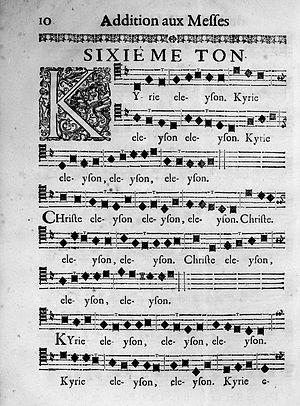
Paul Damance [D’Amance], né vers 1650 et mort après 1718, est un religieux de l’ordre de la sainte Trinité et rédemption des captifs, qui a fait paraître entre 1687 et 1707 plusieurs messes en « plain-chant musical ».